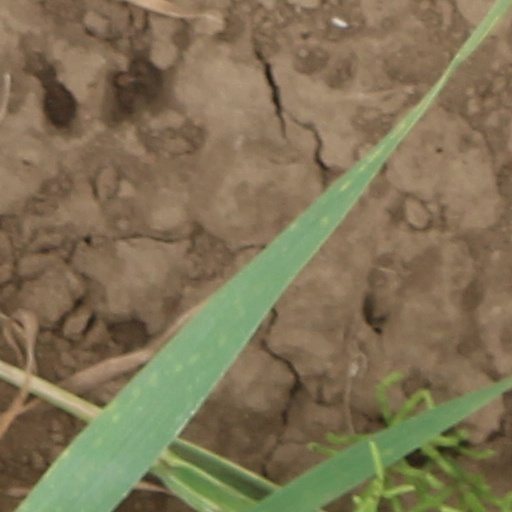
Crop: wheat